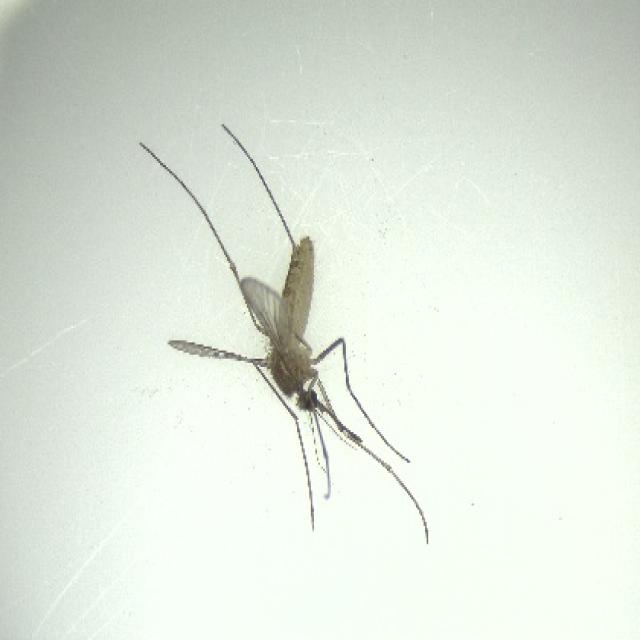
Species: culex_pipiens